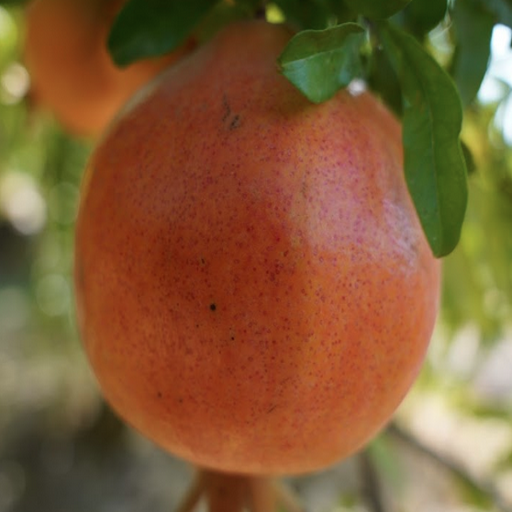
Label: Healthy